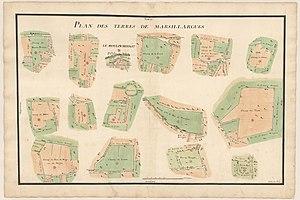
Atlas dit ""du Grand Saint-Jean"", comportant la description des biens de la commanderie de Montpellier"
Marsillargues est une commune française d'un peu plus de 6 000 habitants, en 2017, qui fait partie de la Communauté de communes du Pays de Lunel. Elle se situe dans le canton de Lunel, dans le département de l'Hérault en région Occitanie.